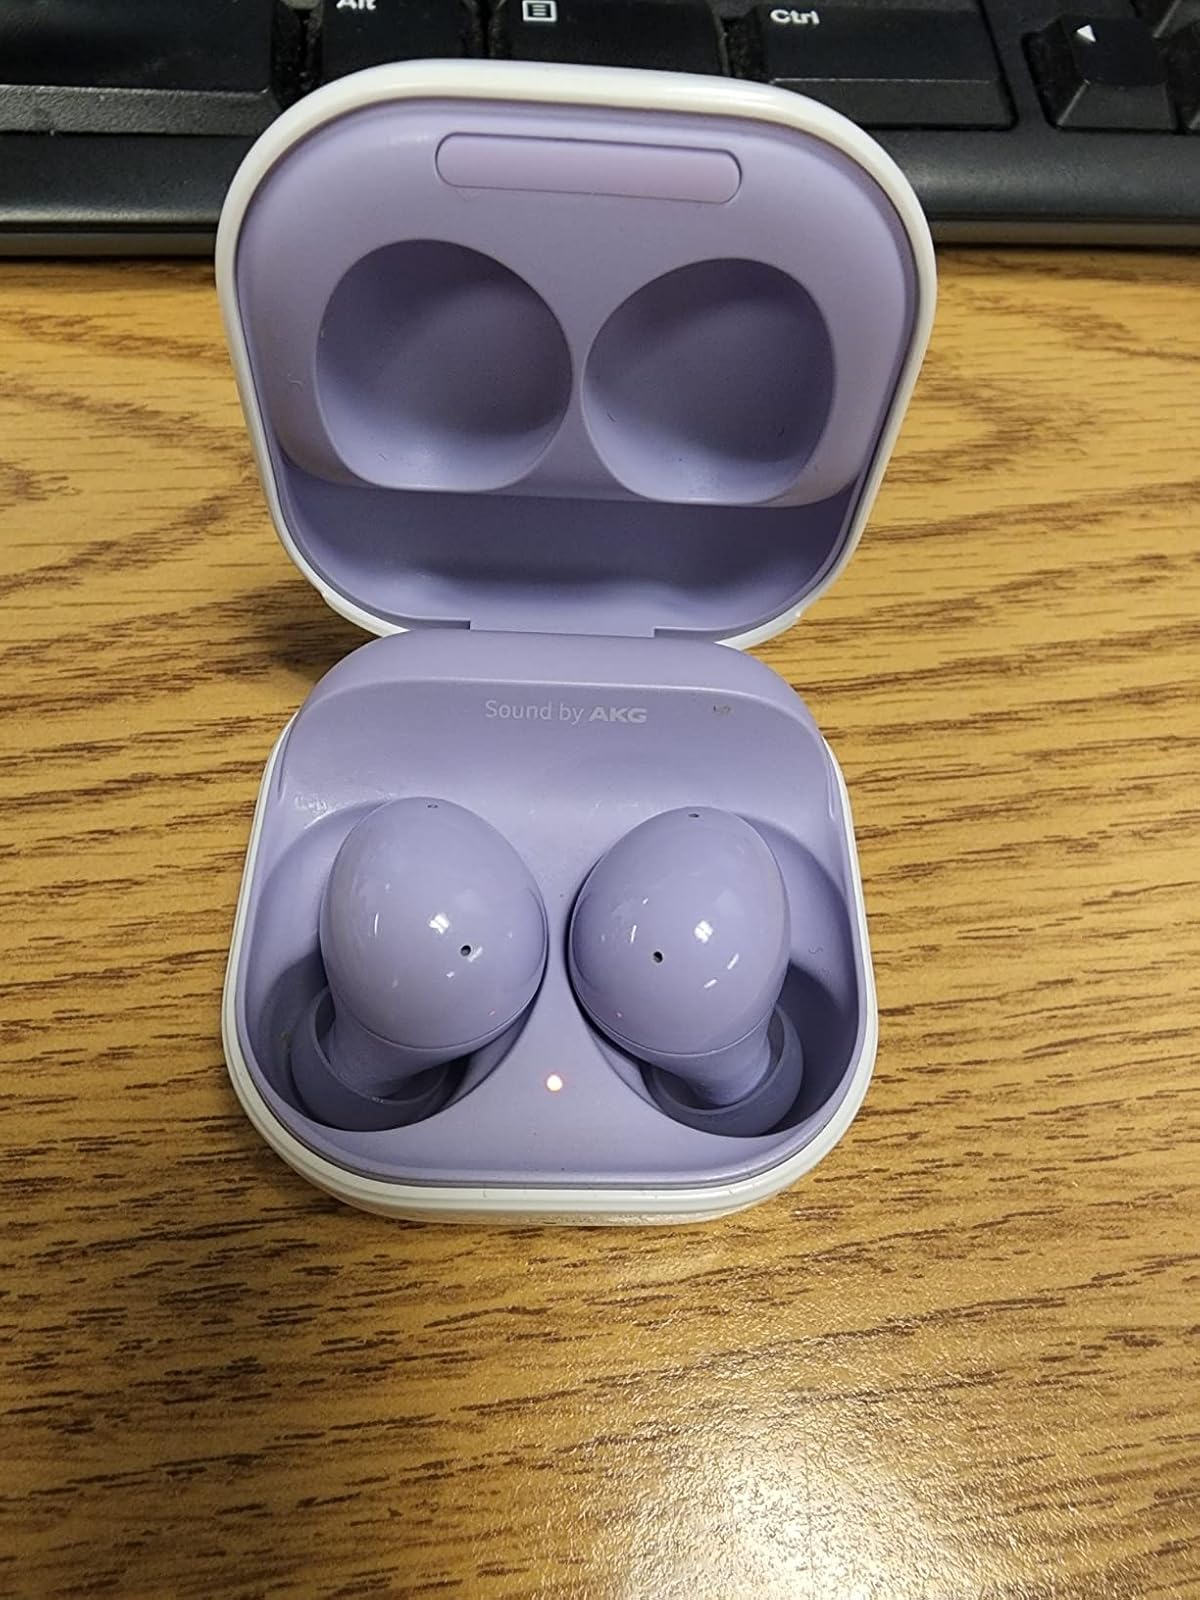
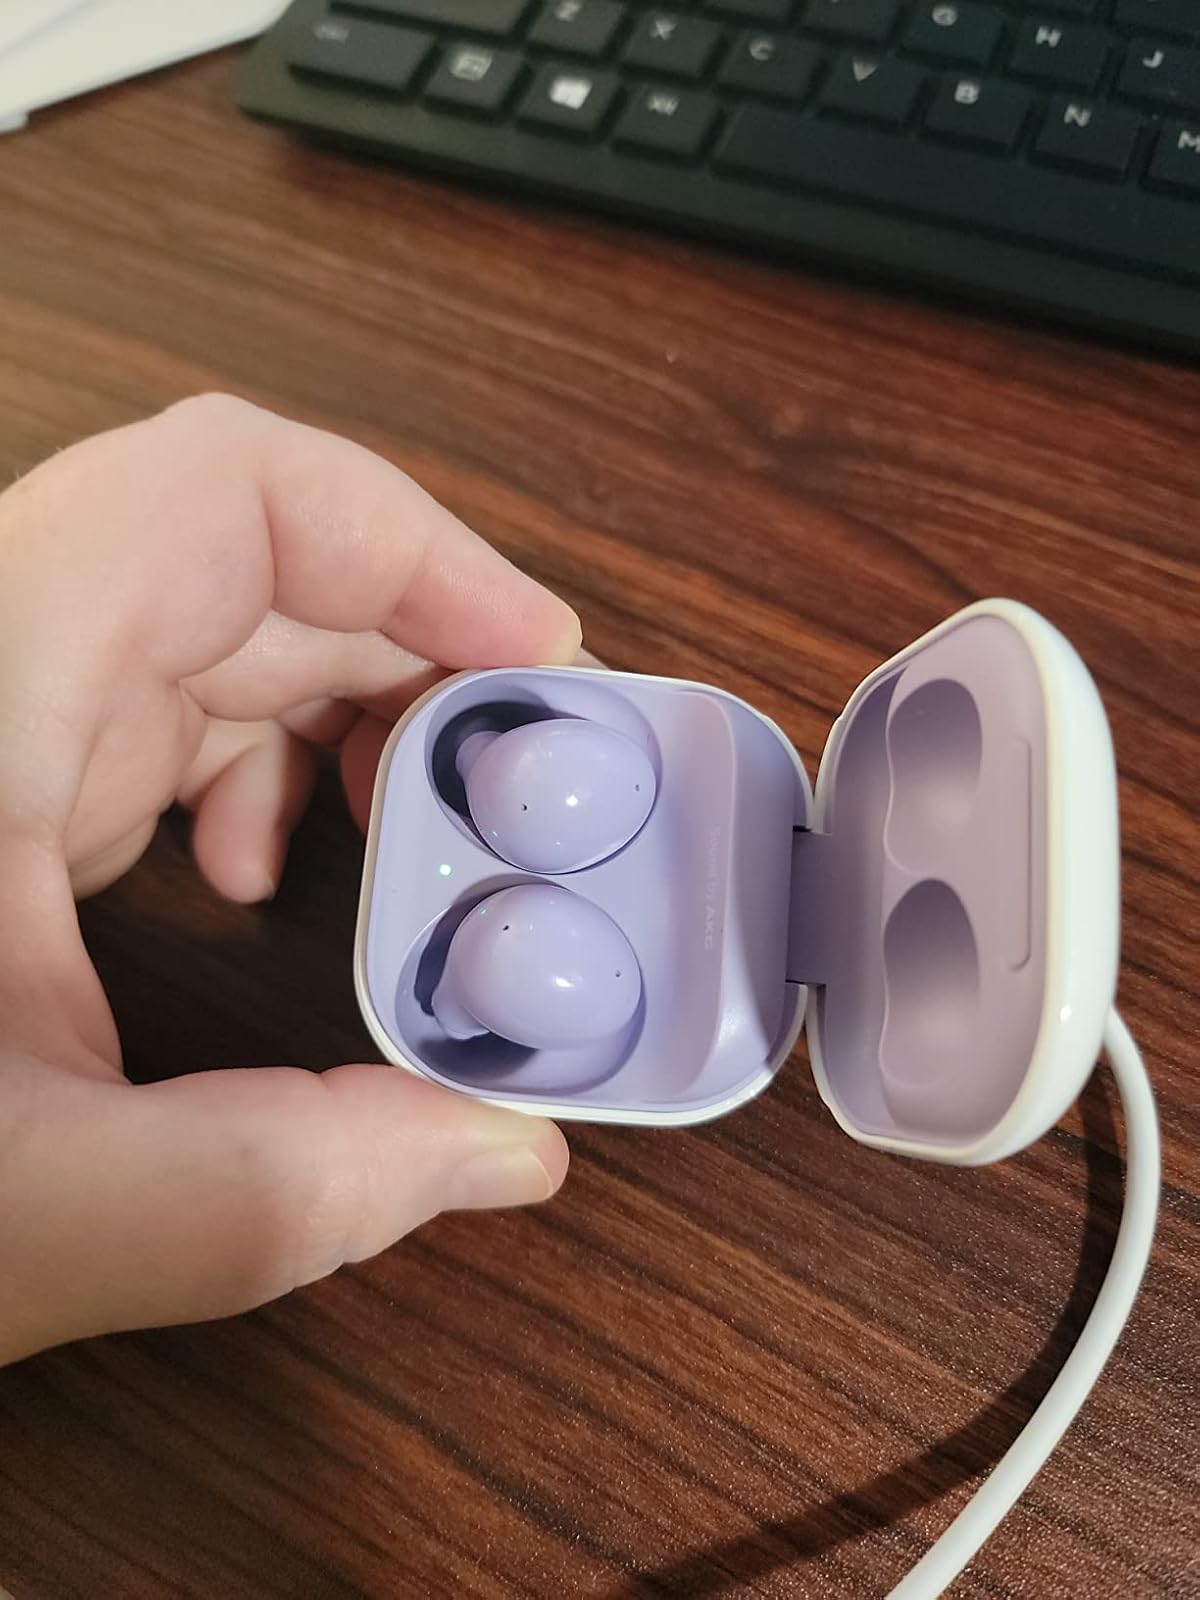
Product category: earbuds
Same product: yes